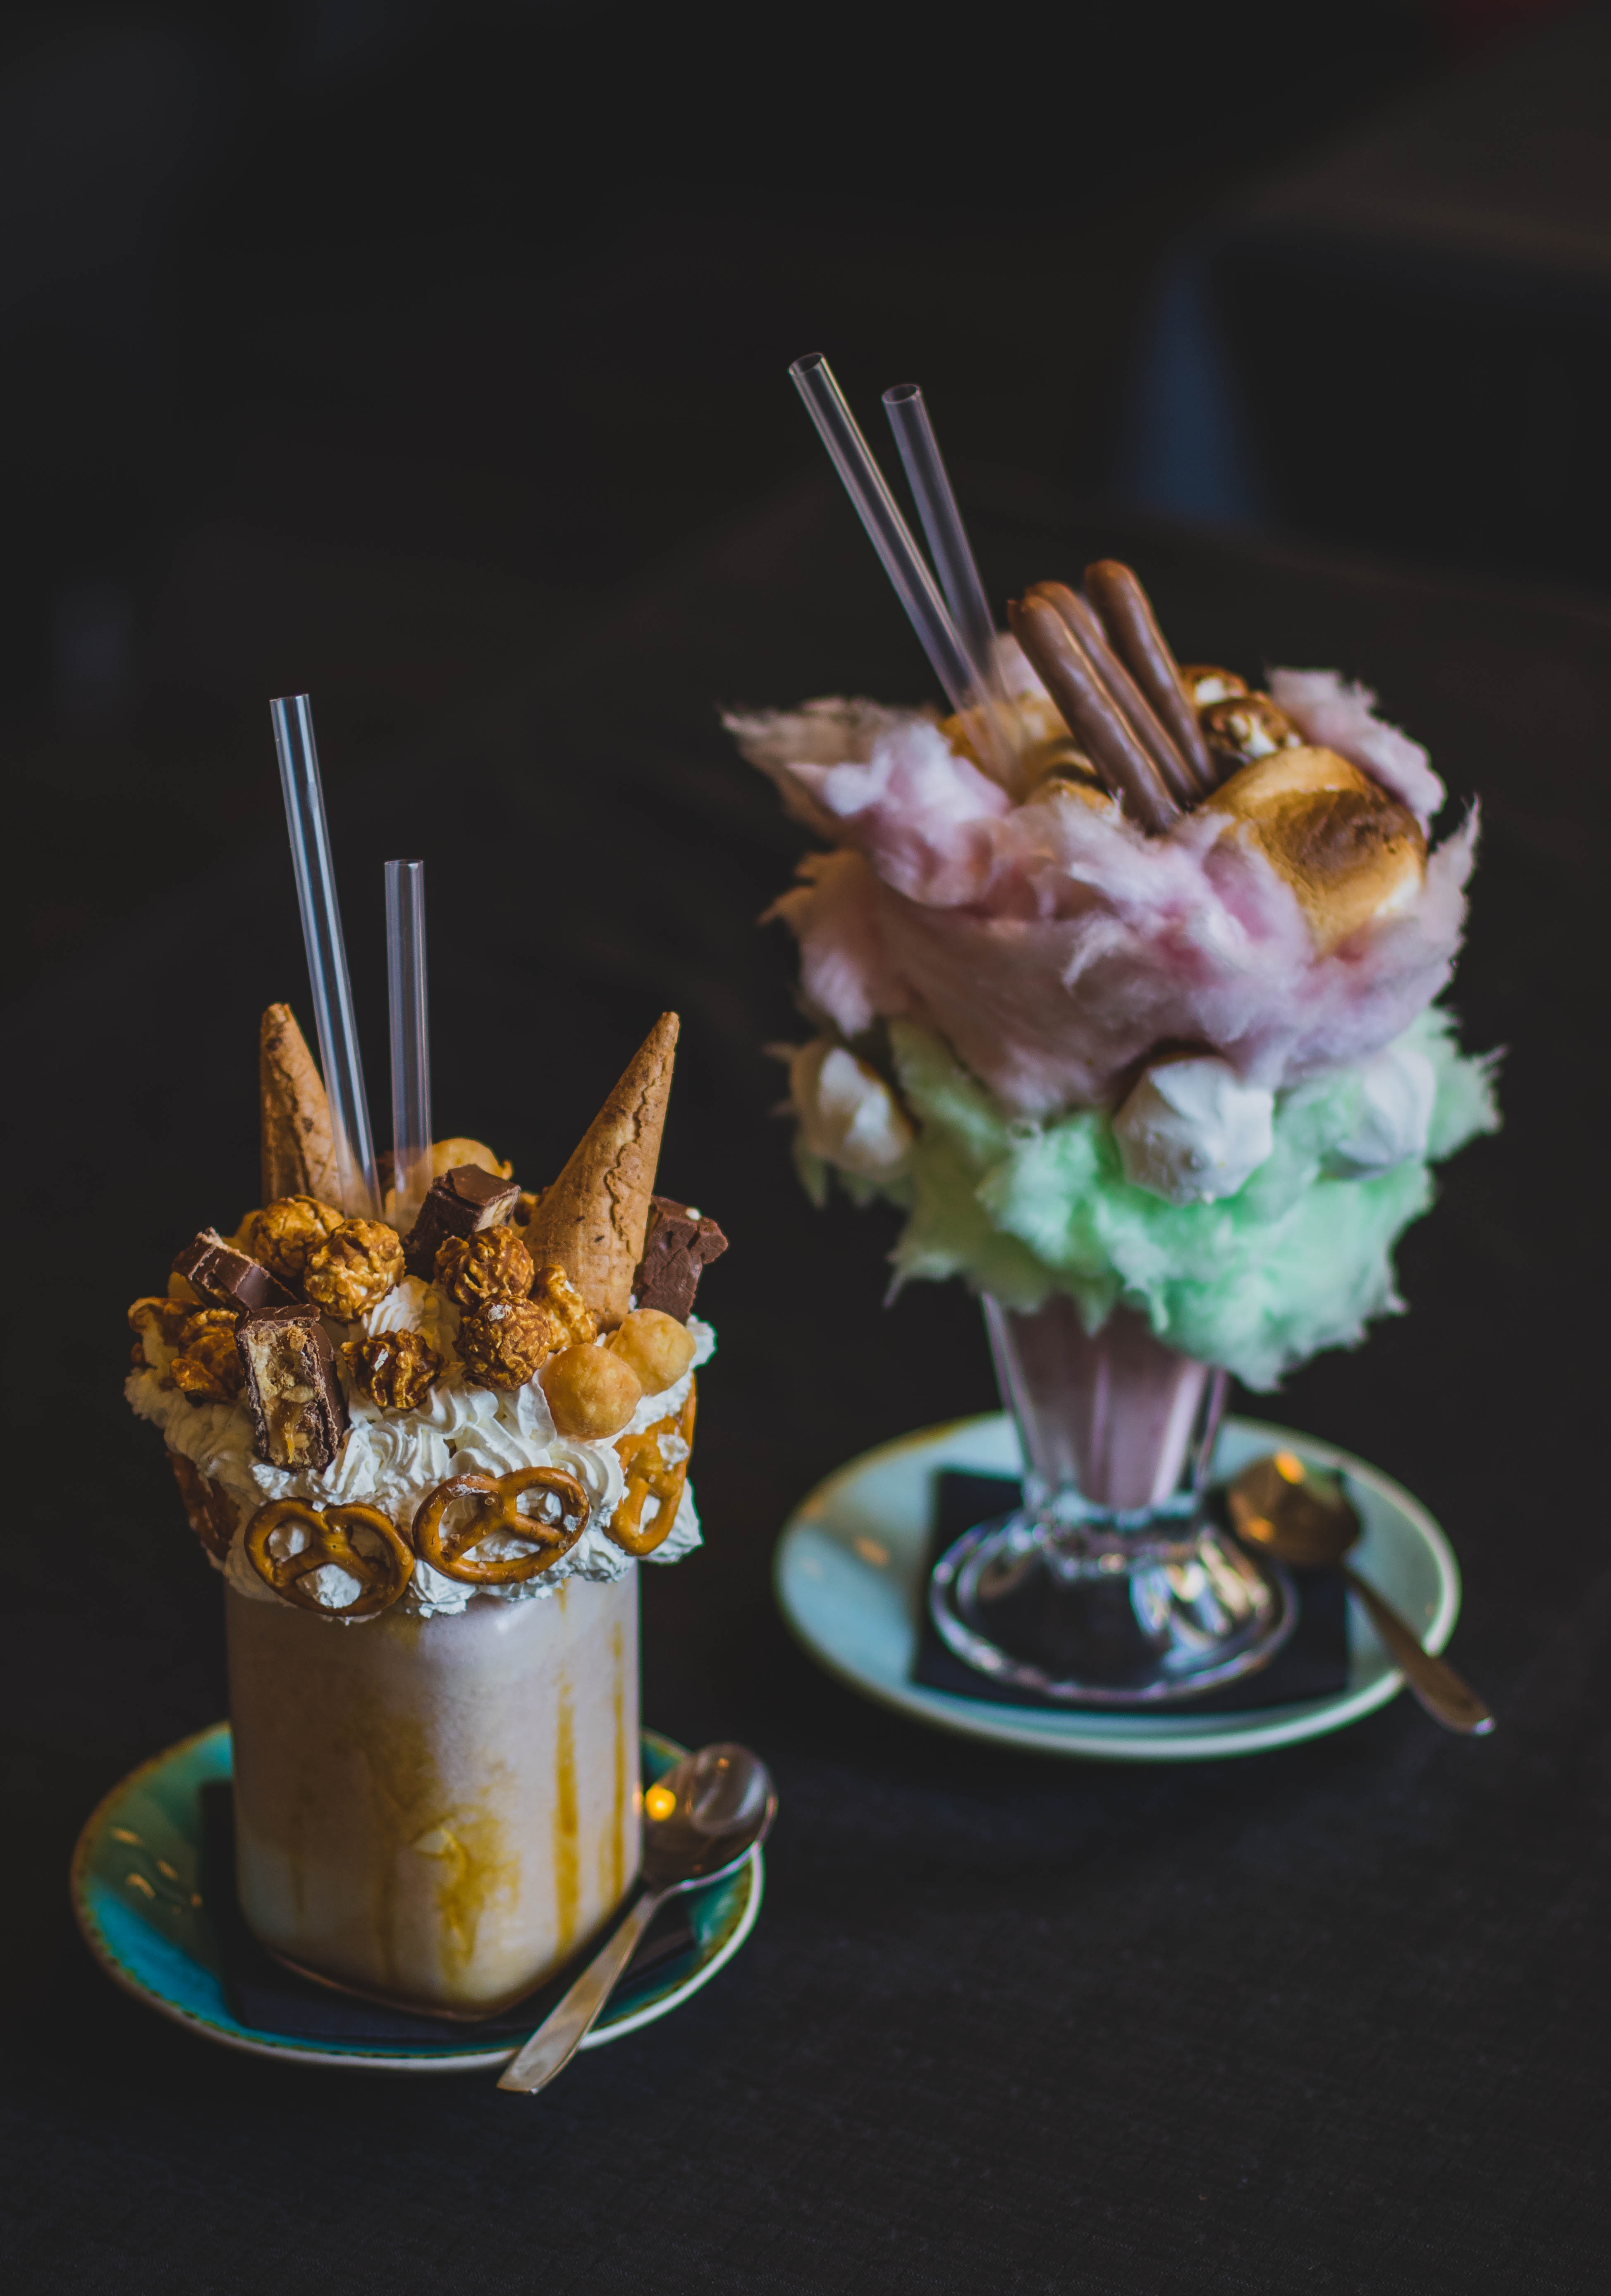
food, cuisine, sundae, frozen dessert, dish, dessert, ice cream, whipped cream, cream, parfait, sweetness, finger food, ingredient, drink, dairy, milkshake